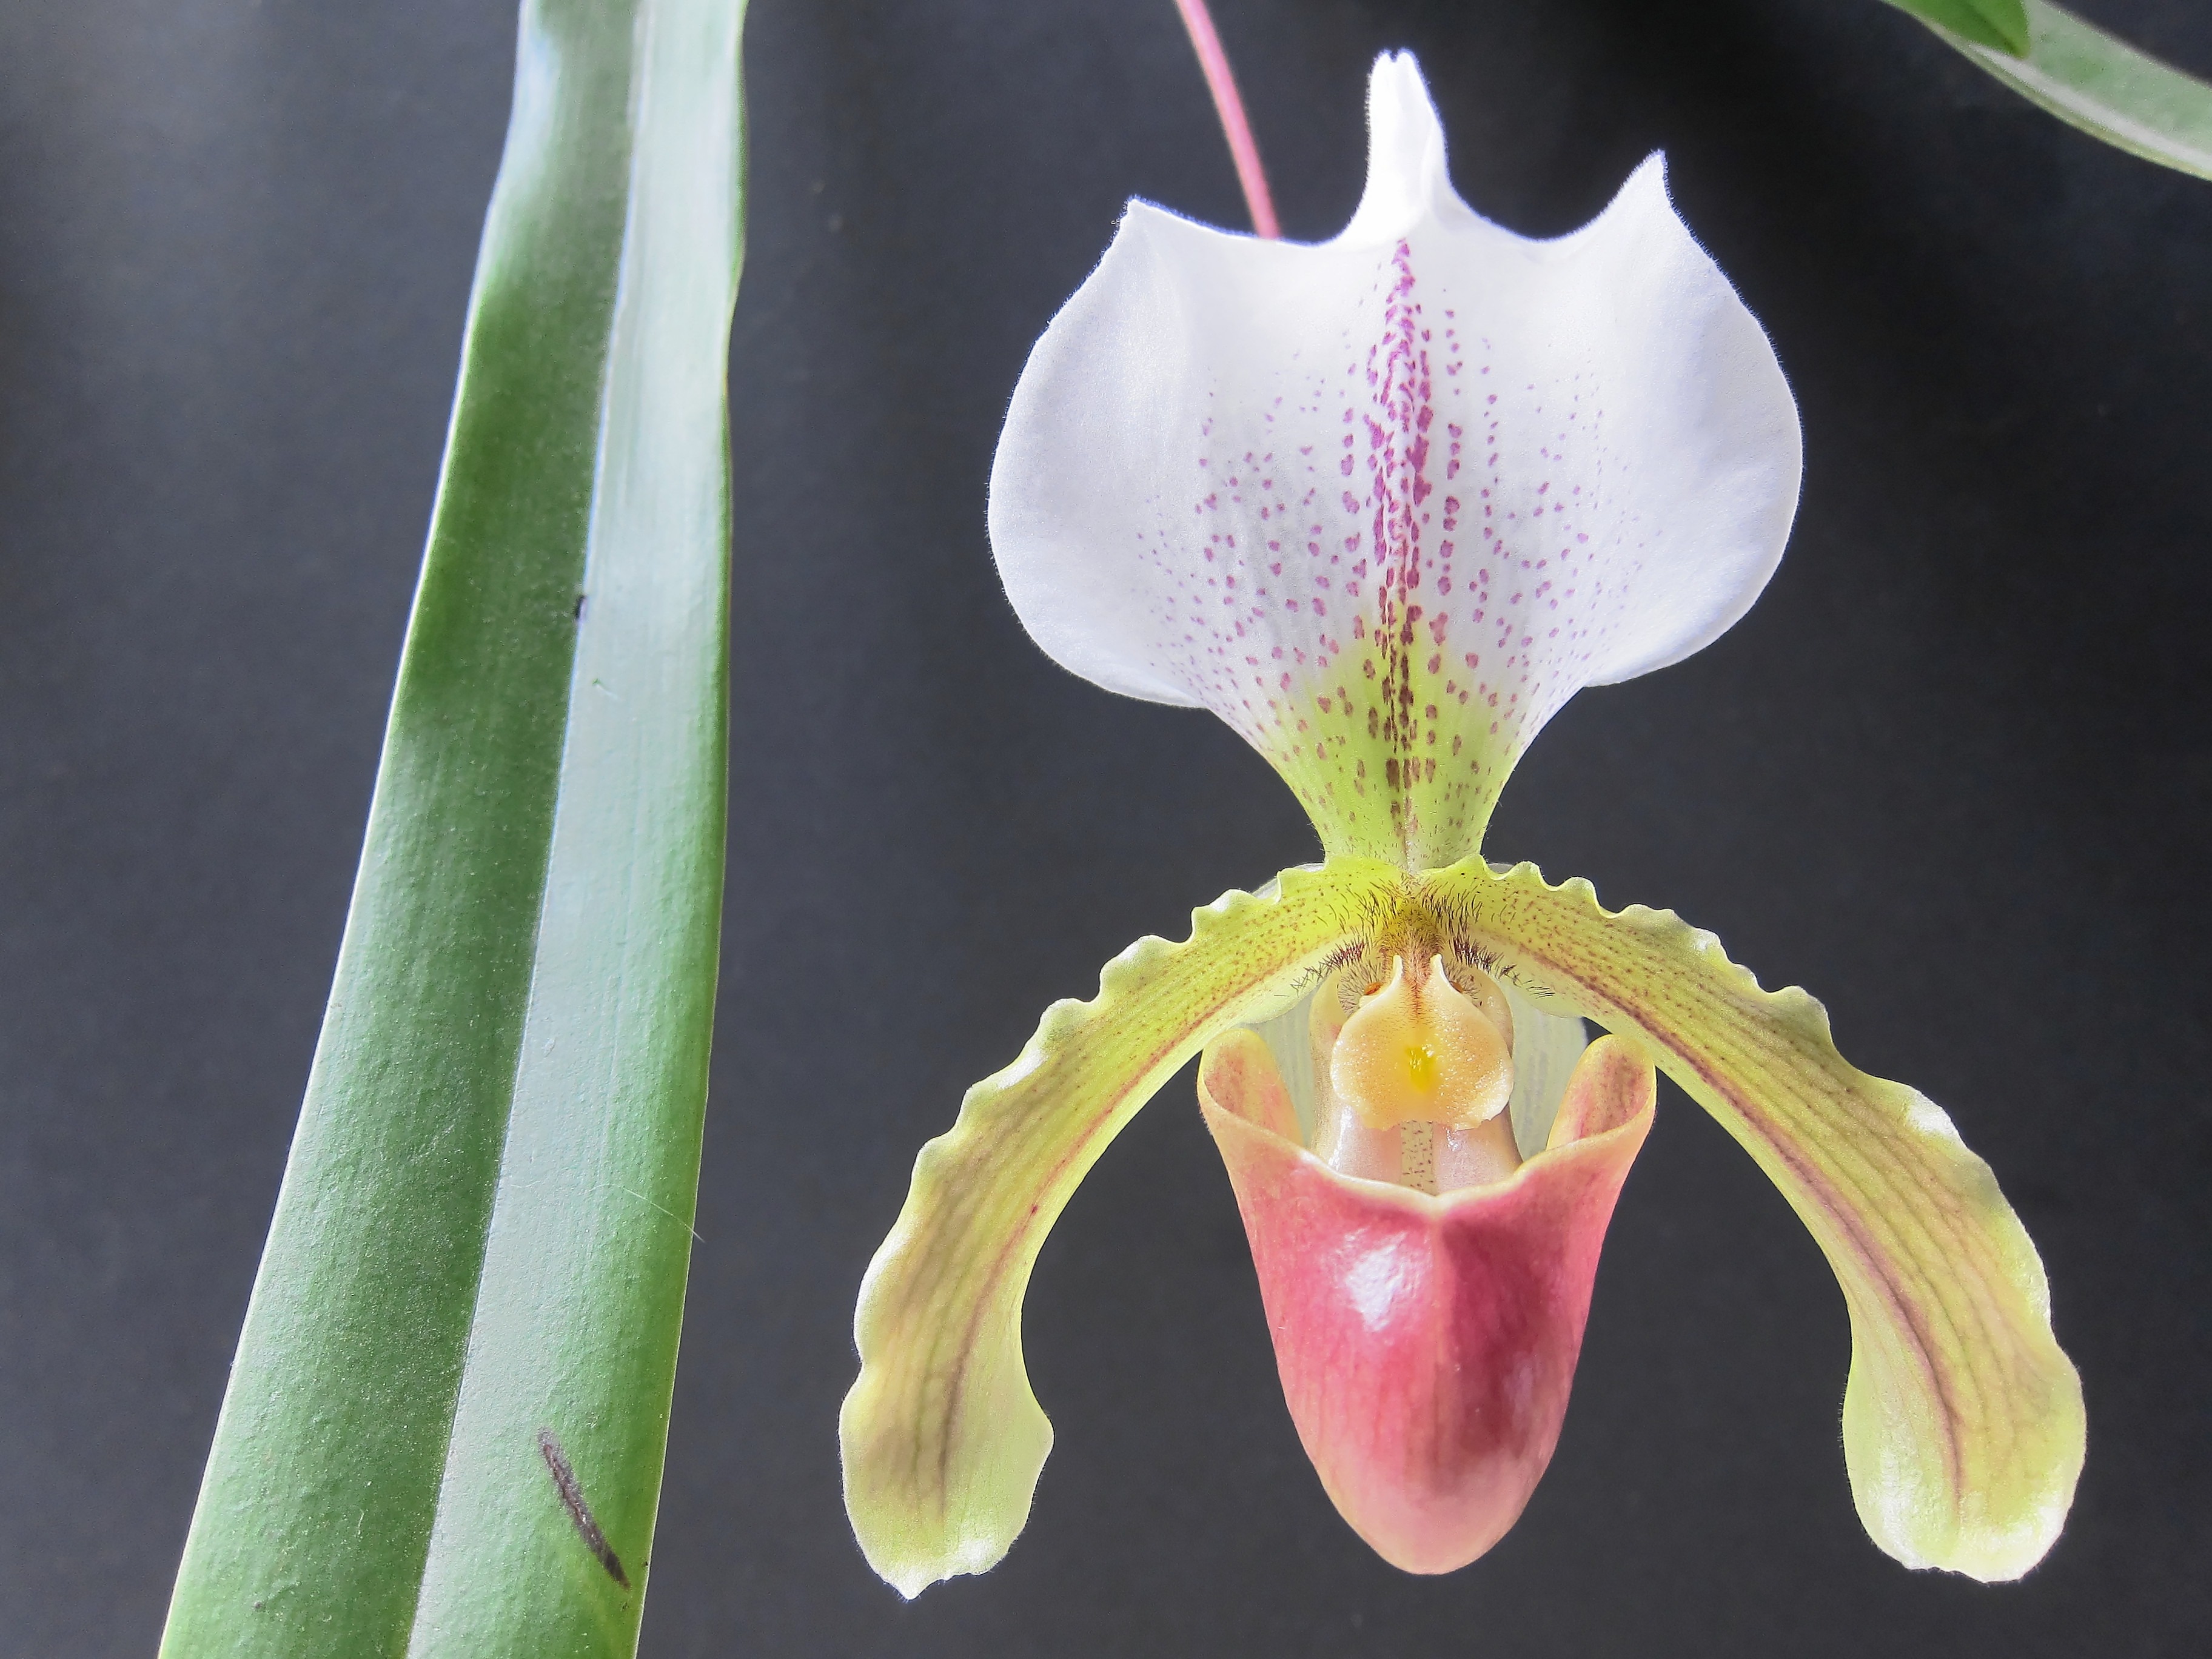
nature, plant, white, leaf, flower, petal, botany, flora, plants, orchid, close up, orchidaceae, macro photography, flowering plant, cattleya, dendrobium, plant stem, land plant, moth orchid